Strandarkirkja

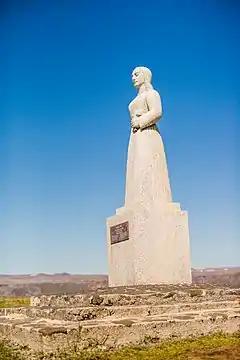
Landsýn in front of Strandarkirkja.

Strandarkirkja served as the parish church of the community of Selvogur (Seal Cove in Icelandic). In the early days of Icelandic settlement the area had numerous substantial farms. The town is first mentioned in "Sturlunga Saga", where Gissur Þorvaldsson allows Dufgusi Þorleifsson take up residence there in the summer of 1238.